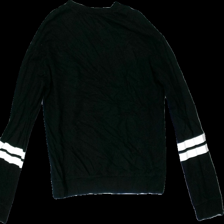
View: back
Type: Sweater
Category: Ladies
Brand: Missing
Colors: Black, White
Material: 100% Cotton
Cut: Regular, C-collar
Season: All
Price range: 50-100
Recommended usage: Reuse
Description: Black sweatshirt with white printed details